Fitzroy River (Queensland)

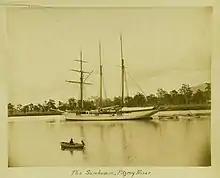
Sailing ship "Sunbeam", moored on the Fitzroy River,

The city of Rockhampton is situated on the river, some from the coast. During the 19th and early 20th centuries, the city was a major port, however rocky bars in the river prevented the Fitzroy from being used for navigation any further inland. As ships became larger, the lower reaches became less viable for commercial traffic, and today only pleasure craft and small commercial fishing boats use the river. Wharves which once lined the town reach at Rockhampton have now almost all disintegrated or been removed. Port Alma, in the Fitzroy River delta is now the nearest port to Rockhampton. Predominant industries in the catchment are coal mining, grazing and cotton.